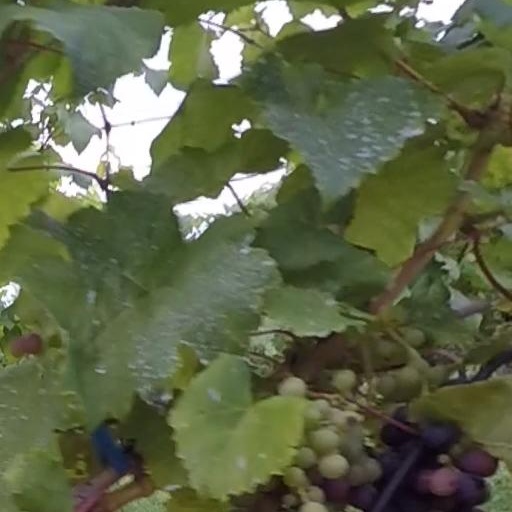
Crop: grape